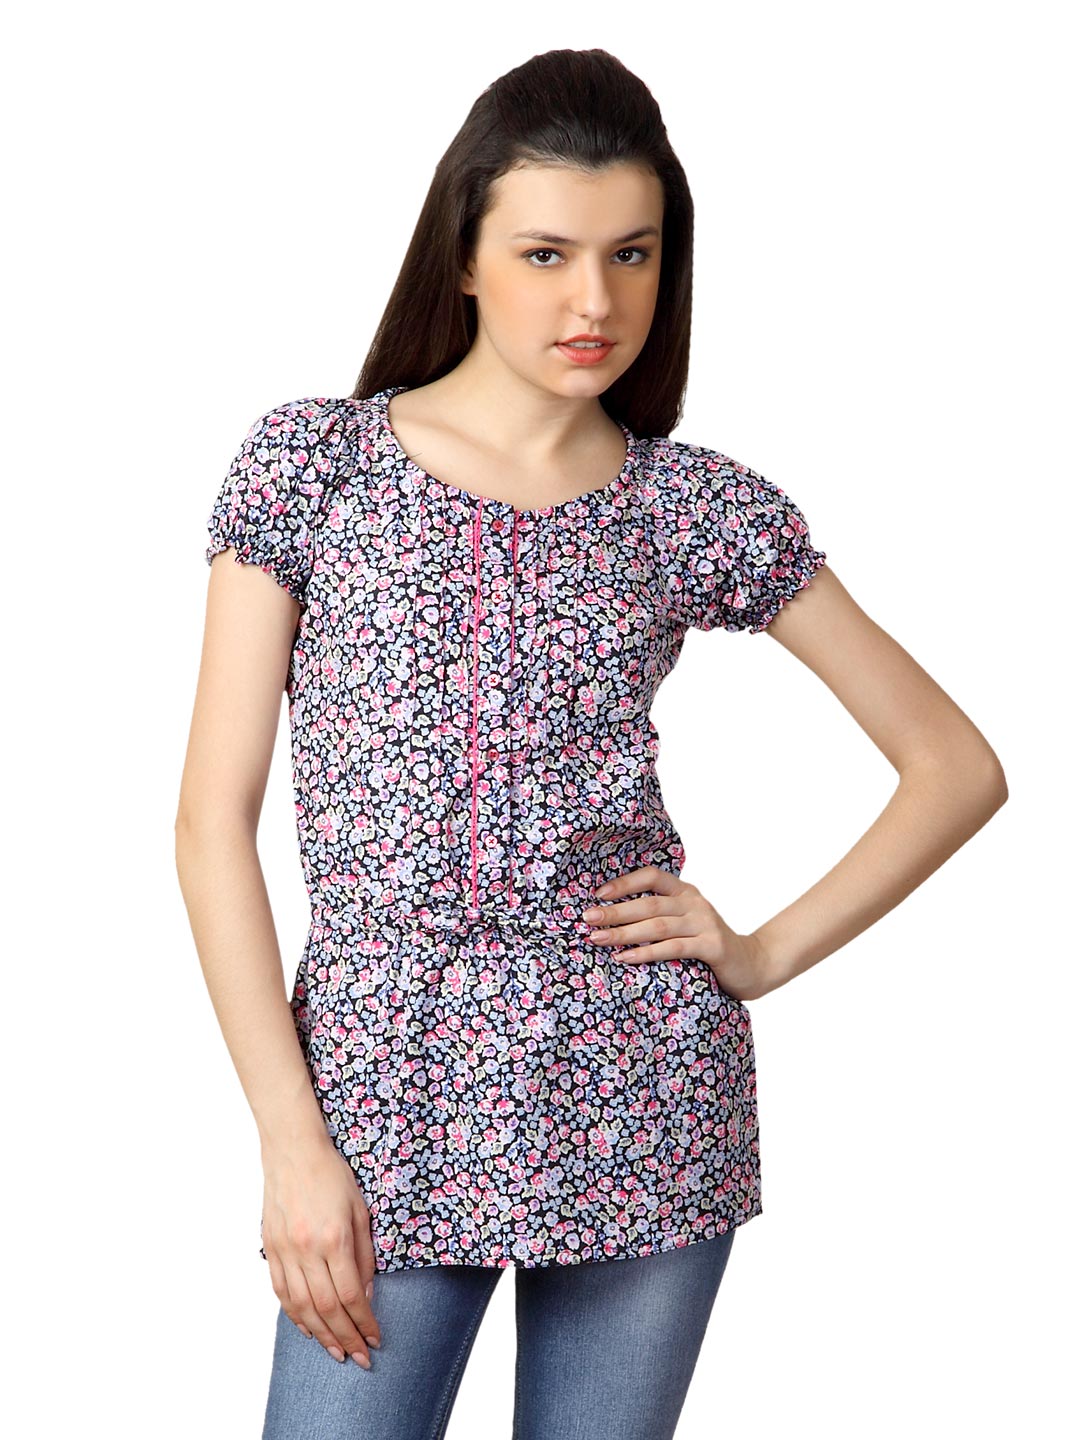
Mumbai Slang Women Pink & Black Kurti
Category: Apparel / Topwear / Kurtis
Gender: Women
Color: Black
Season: Summer 2012
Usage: Ethnic